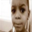
Label: boy